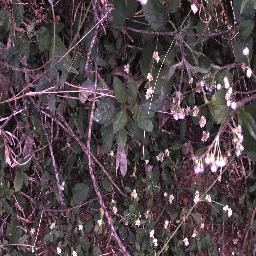
Label: snake_weed